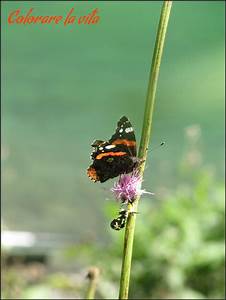
Label: farfalla